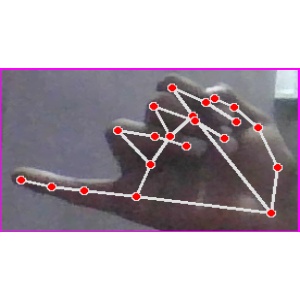
अक्षर: च